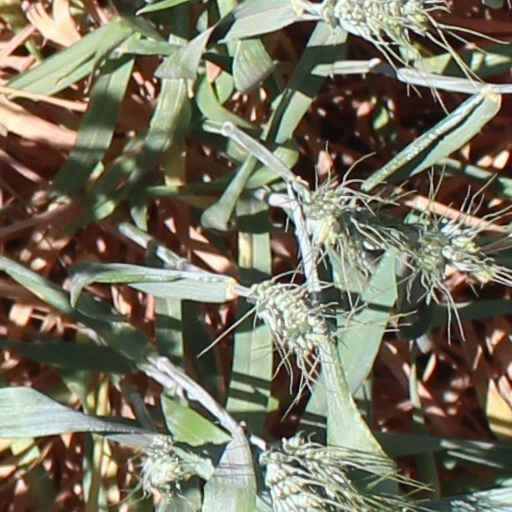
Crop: wheat